TyDi

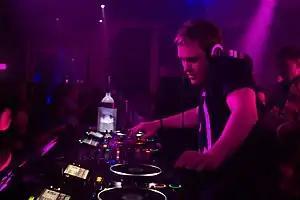
tyDi performing at Sutra in California, 2012

In October 2012, tyDi released "Glow in the Dark", a collaboration with Ultra Records artist Kerli, which played on over ten Top 40 radio stations. The accompanying music video was premiered on Vevo and shown on MTV's "Clubland". Later that month, he signed a worldwide publishing deal with Rondor/Universal Music.